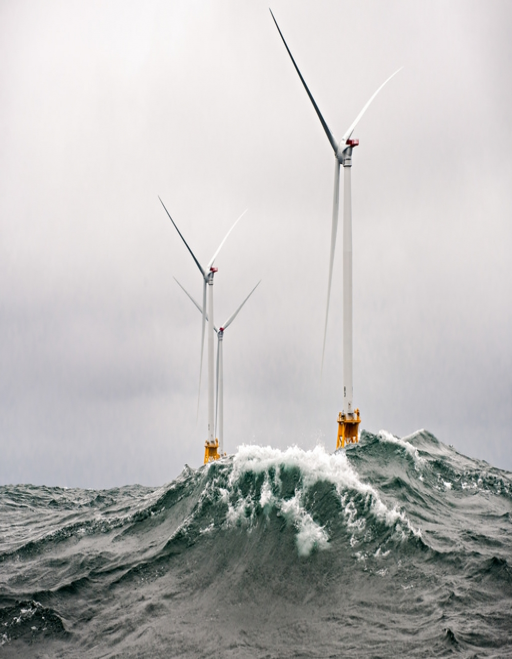
automotive industry business will help in the construction of the world 's largest wind farm